Kumaragupta I

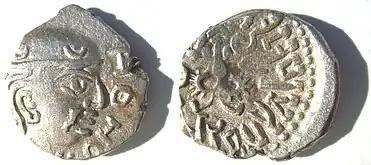
Silver coin of Kumaragupta.Obv: Bust of King Kumaragupta with cap decorated with crescents.Rev: Garuda bird, circled by legend in Brahmi ""Parama-bhagavata rajadhiraja Sri Kumaragupta Mahendraditya"" ("Most devout King of Kings Kumaragupta Mahendraditya").

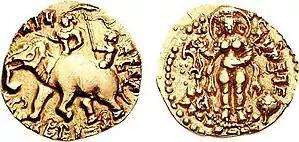
Elephant-rider coin of Kumaragupta. Obverse legend: "Kumaragupta, who has destroyed his enemies and protected his client kings, is victorious over his foes".

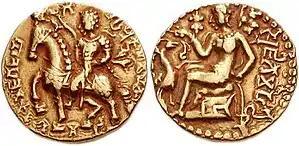
Horseman type coin of Kumaragupta. Circa 415-455 CE.

Among the Gupta kings, Kumaragupta issued the largest varieties of coins. His 628 coins in the Bayana hoard belong to 14 different types.